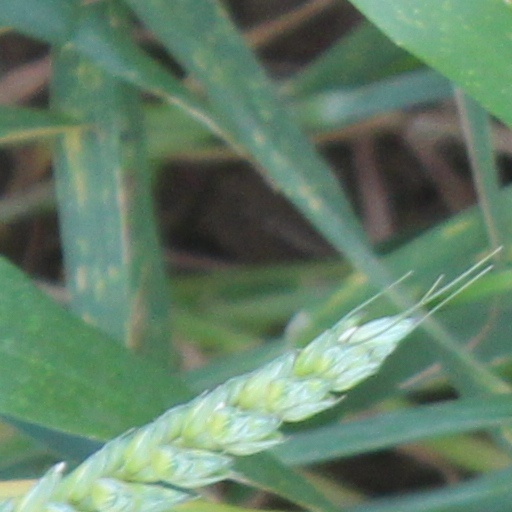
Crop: wheat